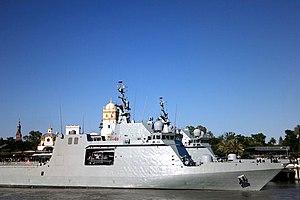
Classe Meteoro est une classe de patrouilleur hauturier polyvalent et multi-mission de l'armada espagnole. Pour le moment, elle n’est composée que de six navires.